Romance novel

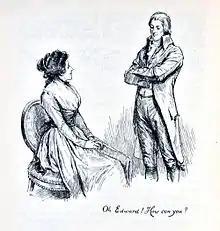
"Oh Edward! How can you?", a late-19th-century illustration from "Sense and Sensibility" (1811) by Jane Austen, a pioneer of the genre

A romance or romantic novel is a genre fiction novel that primarily focuses on the relationship and romantic love between two people, typically with an emotionally satisfying and optimistic ending. Authors who have significantly contributed to the development of this genre include Samuel Richardson, Frances Burney, Maria Edgeworth, Jane Austen, Charlotte Brontë, Emily Brontë, and Anne Brontë.